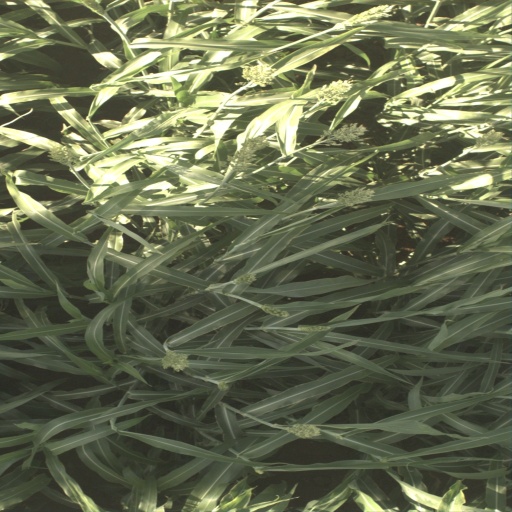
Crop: sorghum